Creil-Montereau faience

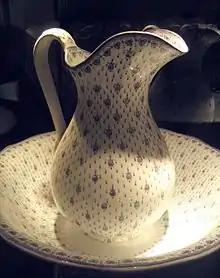
Ewer and basin with transfer-printed decor of diaper-pattern, Creil-Montereau (Musée Gallé-Juille at Creil)

A manufacture of ceramics at Creil was founded 7 prairial An V (26 May 1797) by a glass merchant of Paris, Robert Bray O'Reilly, but it closed in little more than a year. A more durable pottery works was founded in 1801. In 1840, when it was joined with Montereau, it was employing 900 workers. As at Montereau a series of British-born directors and proprietors shaped the manufactory during the 19th century.